Norm O'Neill

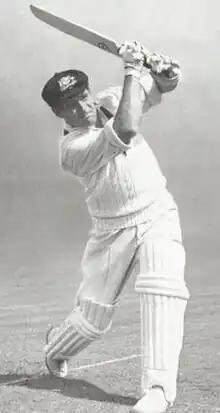
O'Neill pictured in the early 1960s

Norman Clifford Louis O'Neill (19 February 1937 – 3 March 2008) was a cricketer who played for New South Wales and Australia. A right-handed batsman known for his back foot strokeplay, O'Neill made his state debut aged 18, before progressing to Test selection aged 21 in late 1958. Early in his career, O'Neill was one of the foremost batsmen in the Australian team, scoring three Test centuries and topping the run-scoring aggregates on a 1959–60 tour of the Indian subcontinent which helped Australia win its last Test and series on Pakistani soil for 39 years, as well as another series in India. His career peaked in 1960–61 when he scored 181 in the Tied Test against the West Indies, and at the end of the series, had a career average of 58.25.